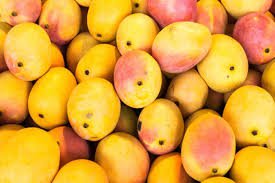
Label: Mango